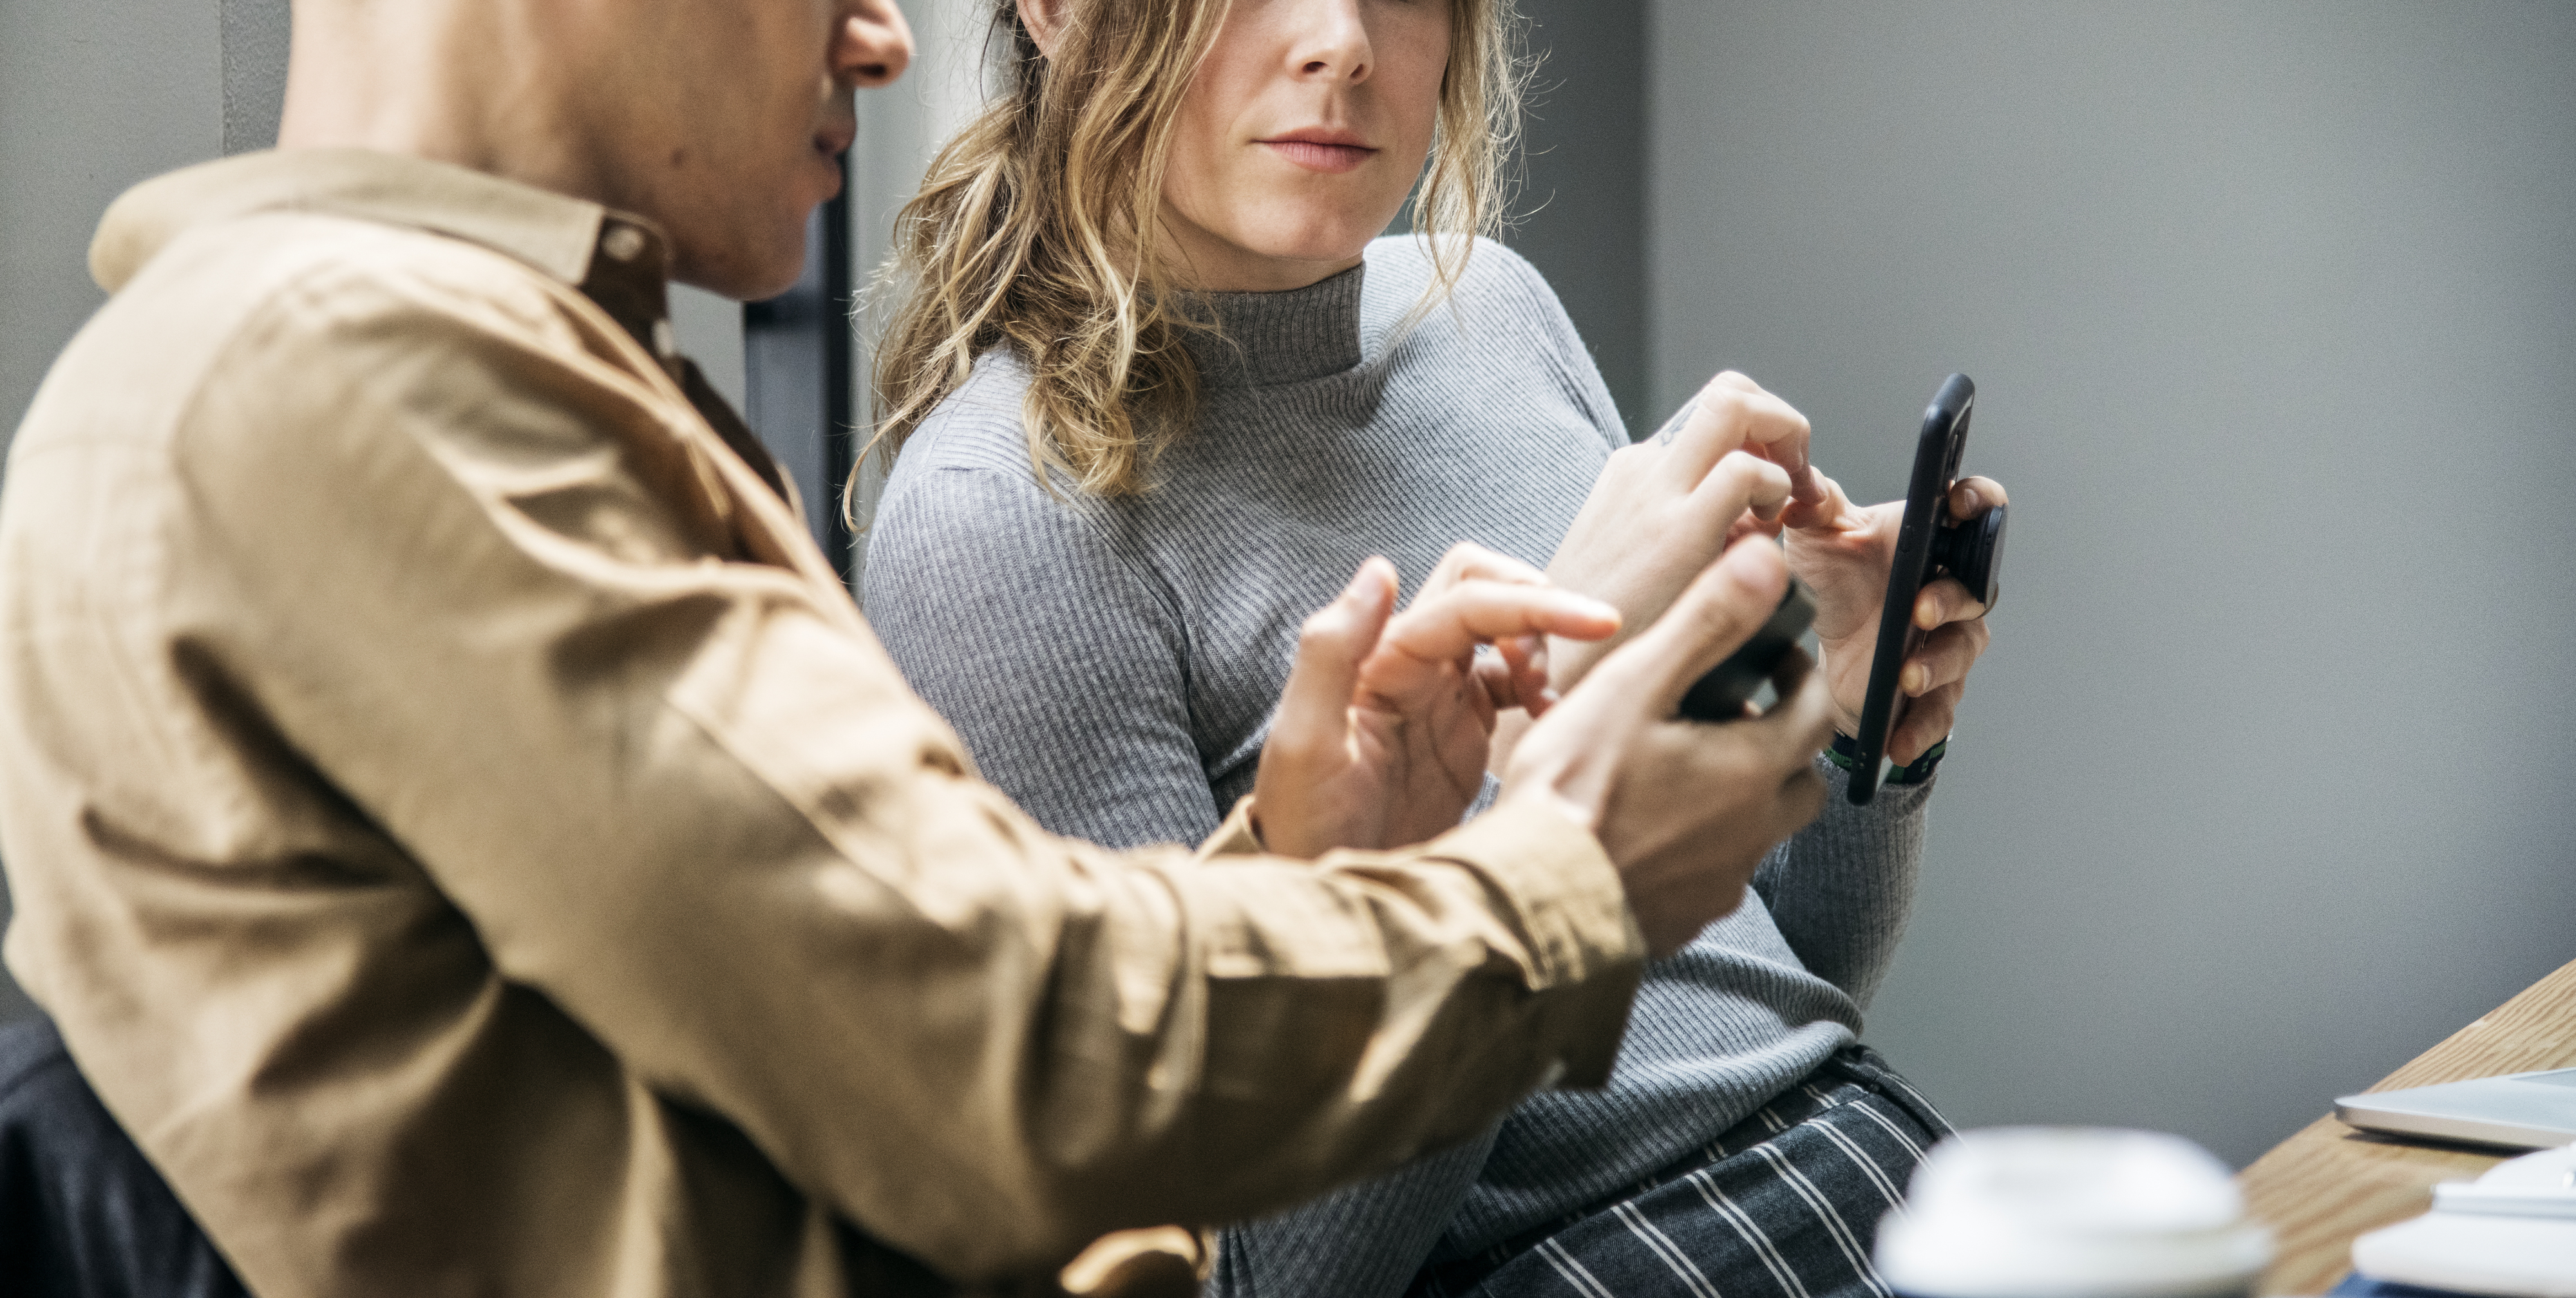
cellphone, chat, chatting, communication, community, connecting, connection, data, device, digital, electronic, friends, gadget, global, information, innovation, internet, man, media, message, messaging, mobile, network, networking, online, phone, sharing, showing, smartphone, social, startup, technology, telephone, texting, together, togetherness, using, wireless, woman, human behavior, job, electronic device, conversation